Gerry Sutcliffe

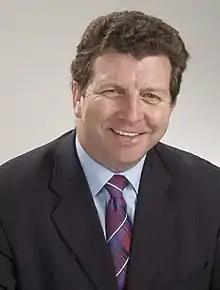
Sutcliffe as Minister for Sport

Gerard Sutcliffe (born 13 May 1953) is a British Labour Party politician who was Member of Parliament (MP) for Bradford South from 1994 to 2015. He was the Minister for Sport and Tourism in the Brown Government.